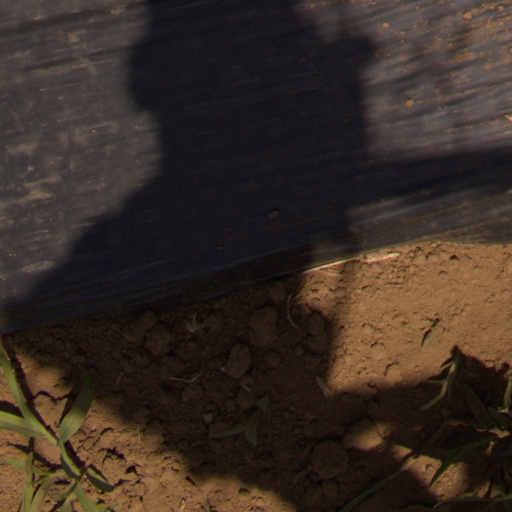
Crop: Jerusalem artichoke